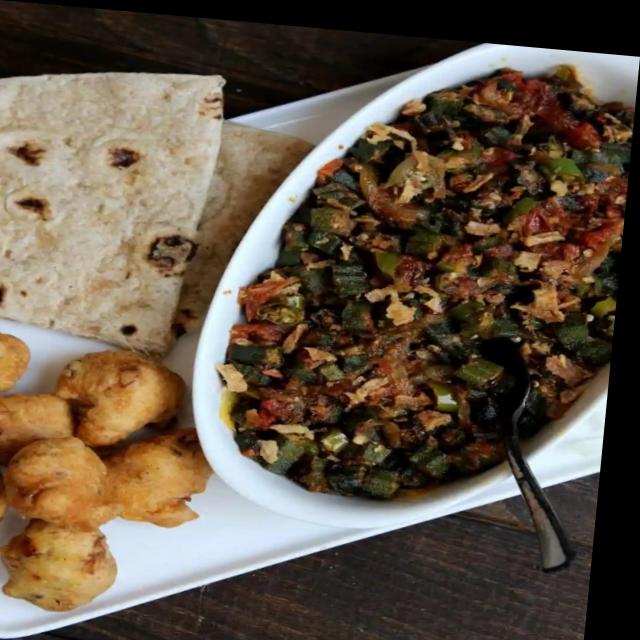
Dish: bhindi_masala